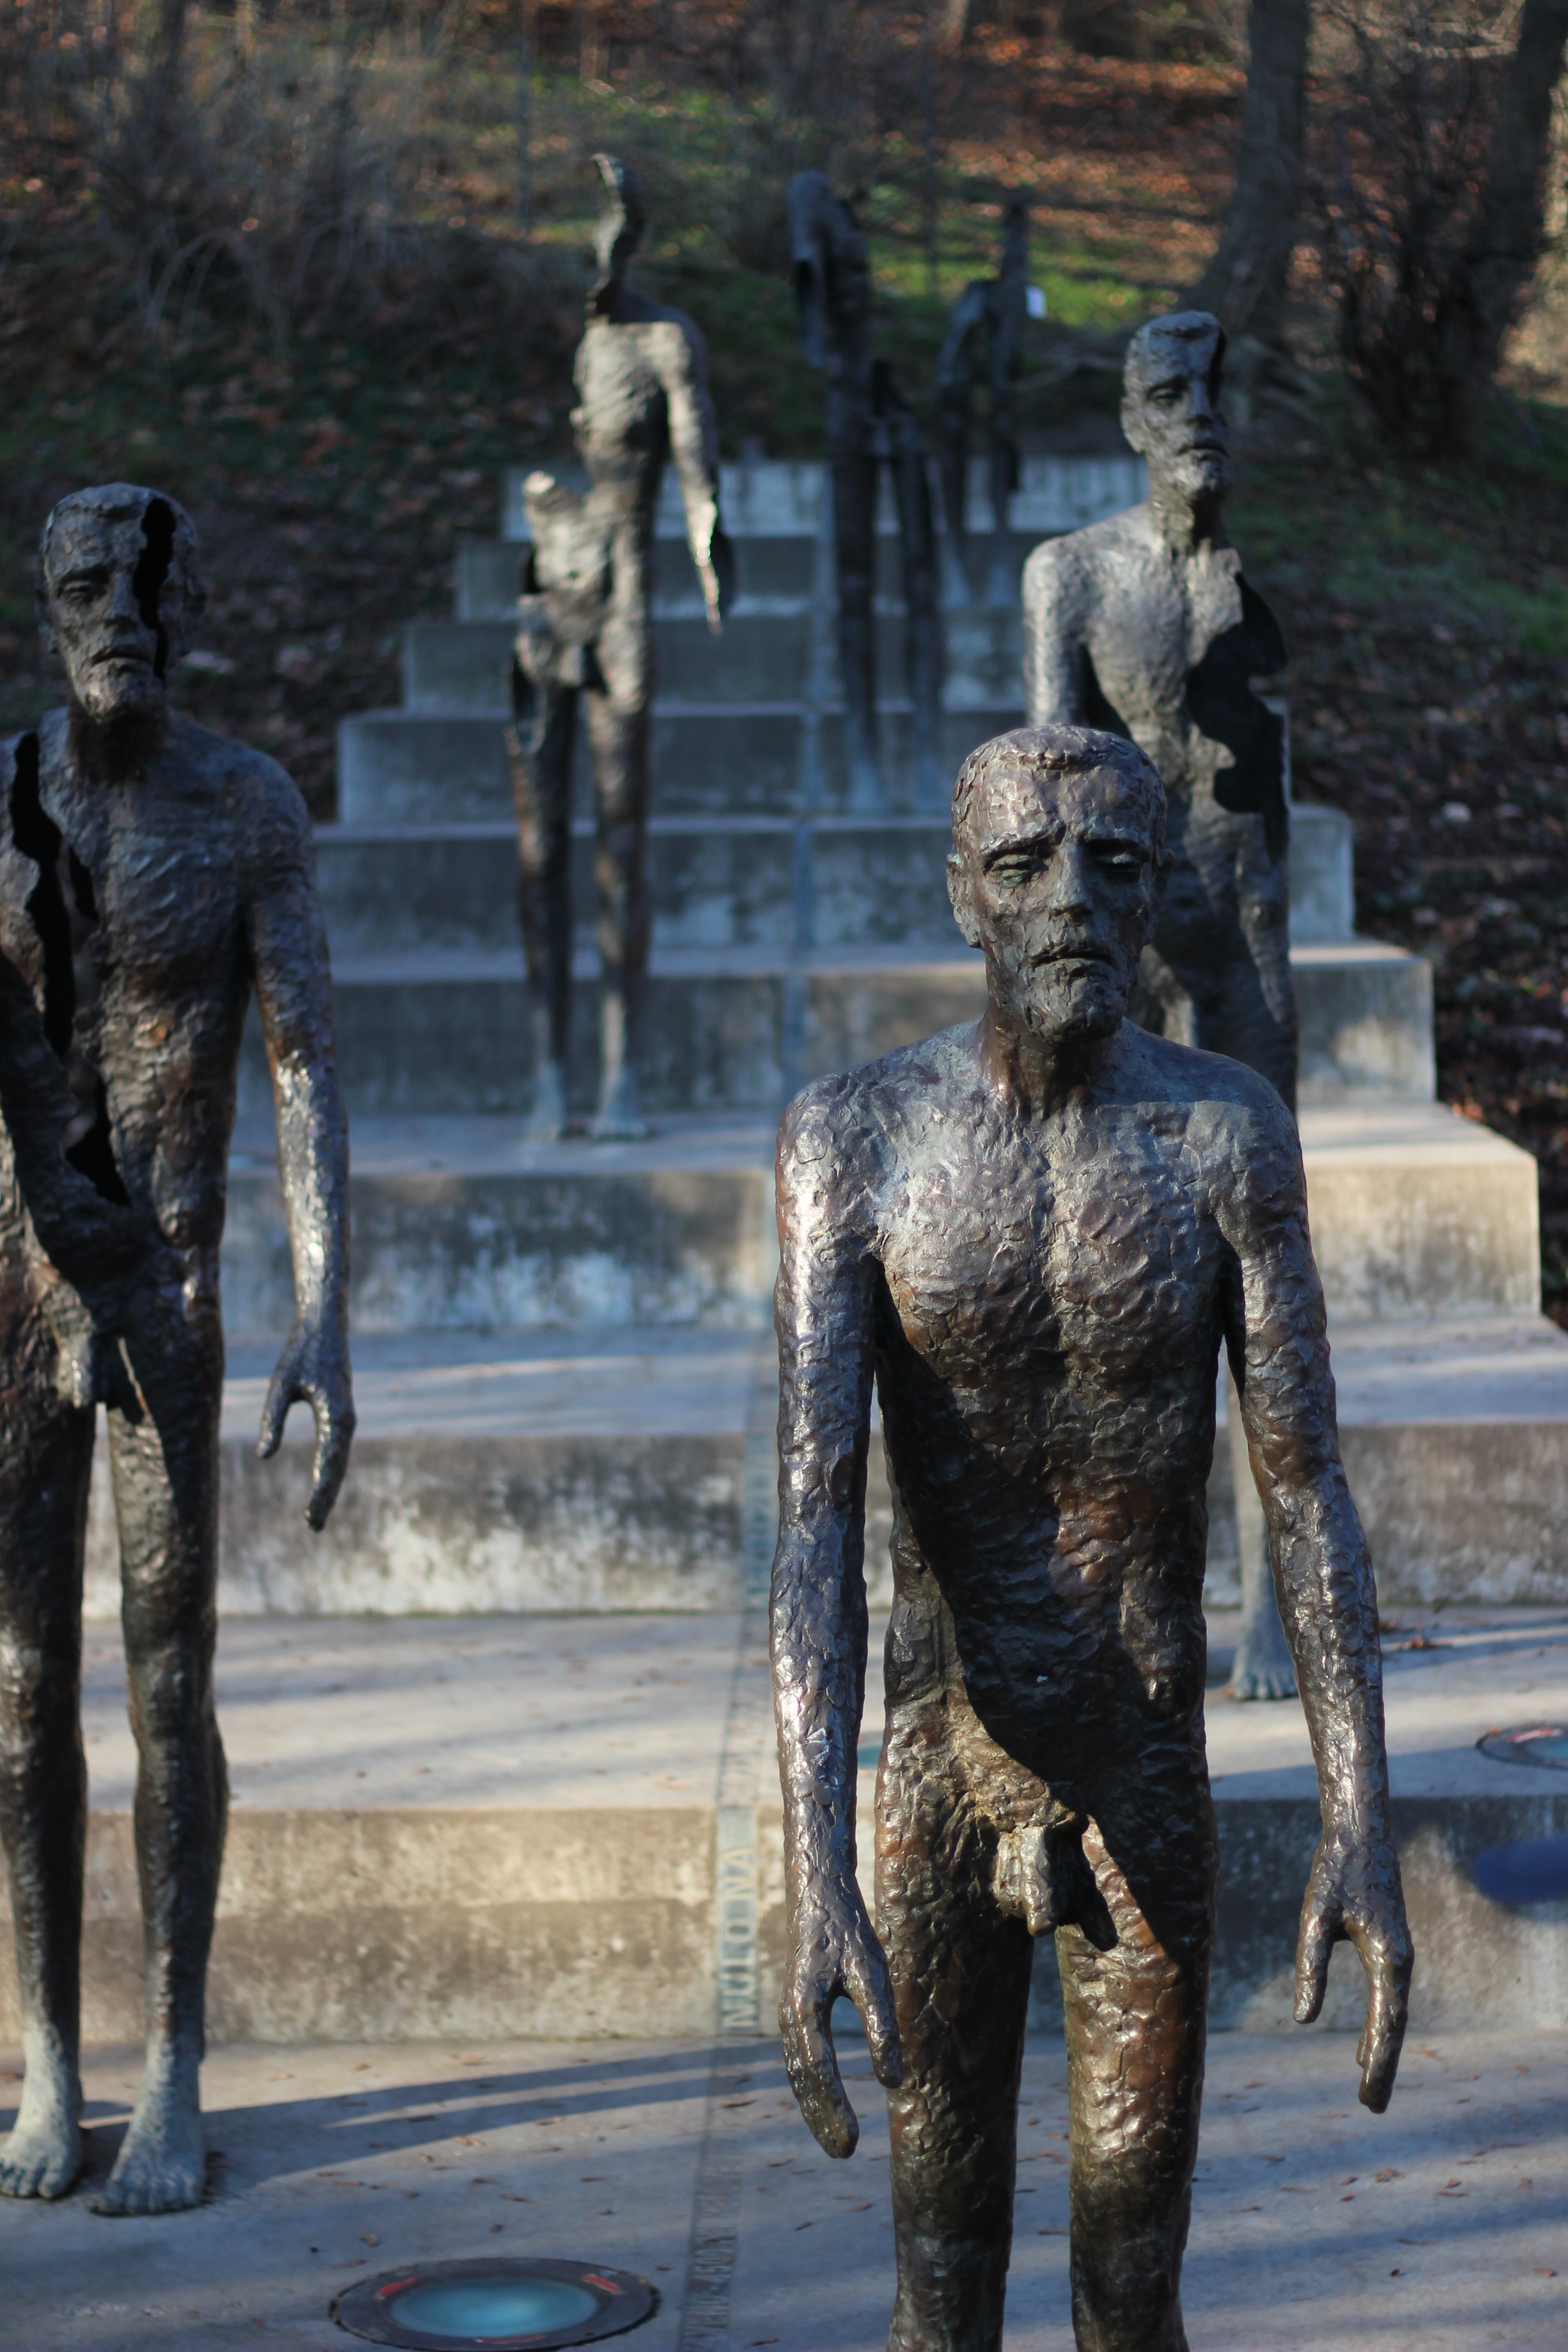
monument, statue, prague, ladder, sculpture, art, temple, mythology, ancient history